Penstock

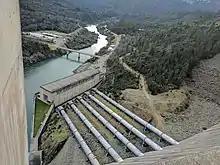
The five penstocks of Shasta Dam, California, seen from above

Penstocks for hydroelectric installations are normally equipped with a gate system and a surge tank. They can be a combination of many components such as anchor block, drain valve, air bleed valve, and support piers depending on the application. Flow is regulated to suit turbine operation and is cut off when turbines are not in service. Penstocks, particularly where used in polluted water systems, need to be maintained by hot water washing, manual cleaning, antifouling coatings, allowing waters to go anoxic, and desiccation used to dry fouling out so that it may slough off or become easier to remove through manual processes.